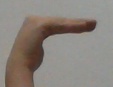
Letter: haa